Villa 31

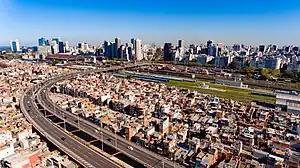
Villa 31 in contrast to the wealthy area of Buenos Aires and Illia Highway

Villa 31, sometimes called Barrio Padre Mugica or Barrio 31, is a large villa miseria (slum) in the Retiro area of Buenos Aires, near the local railway station. Its population is about 40,000 inhabitants, some of them immigrants from Paraguay or Bolivia. Most are under the age of 40 years old.